Skiddaw

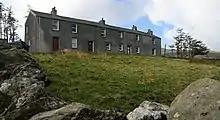
Skiddaw House

Below Sale How, at an elevation of is Skiddaw House, a stone building which has variously served as a shooting lodge, a shepherd's bothy and a Youth Hostel. Its windbreak comprises the only trees in Skiddaw Forest, and it is reached by a long access track up the Dash Valley.